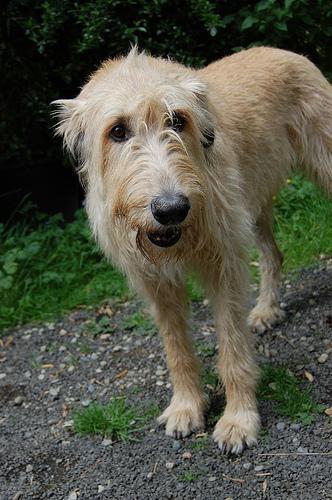
Irish_wolfhound